Antler Mine

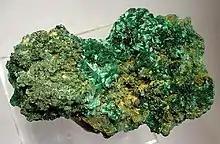
Antlerite, a mineral first discovered at the Antler Mine

Antler Mine, also known as Vendetta Mine, is a former copper and zinc drift mine in the Hualapai Mountains of Cedar Valley District, Mohave County, Arizona, United States. It is notable as the location where antlerite was first discovered, and was the source for the mineral's name.